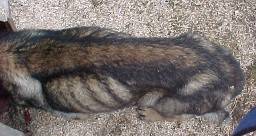
Label: dog